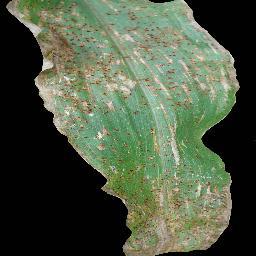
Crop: corn
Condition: (maize)_common_rust